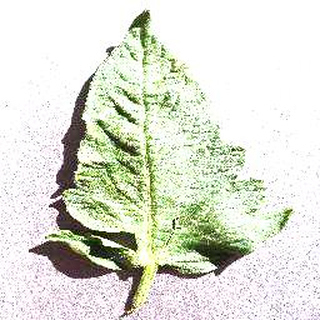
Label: healthy_tomato